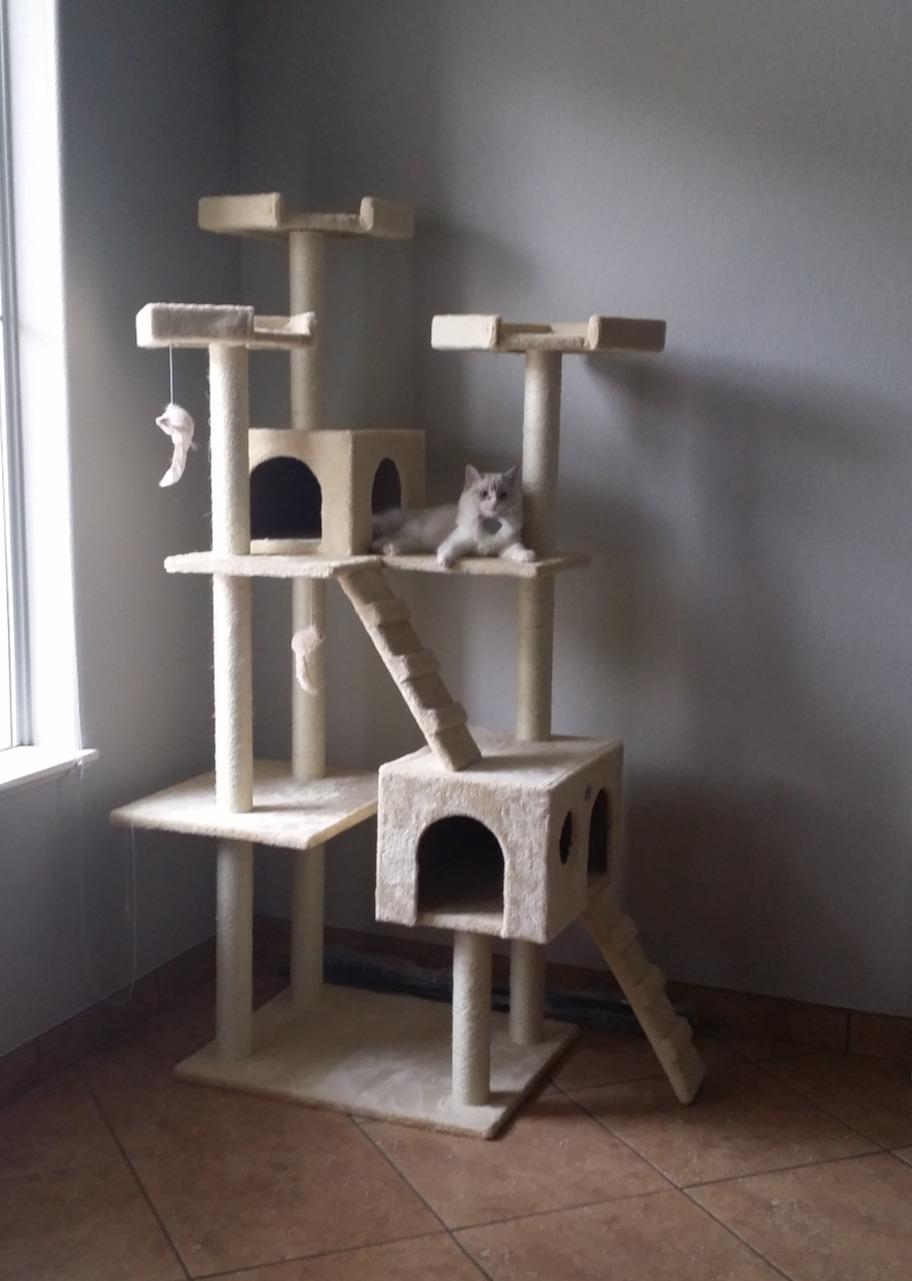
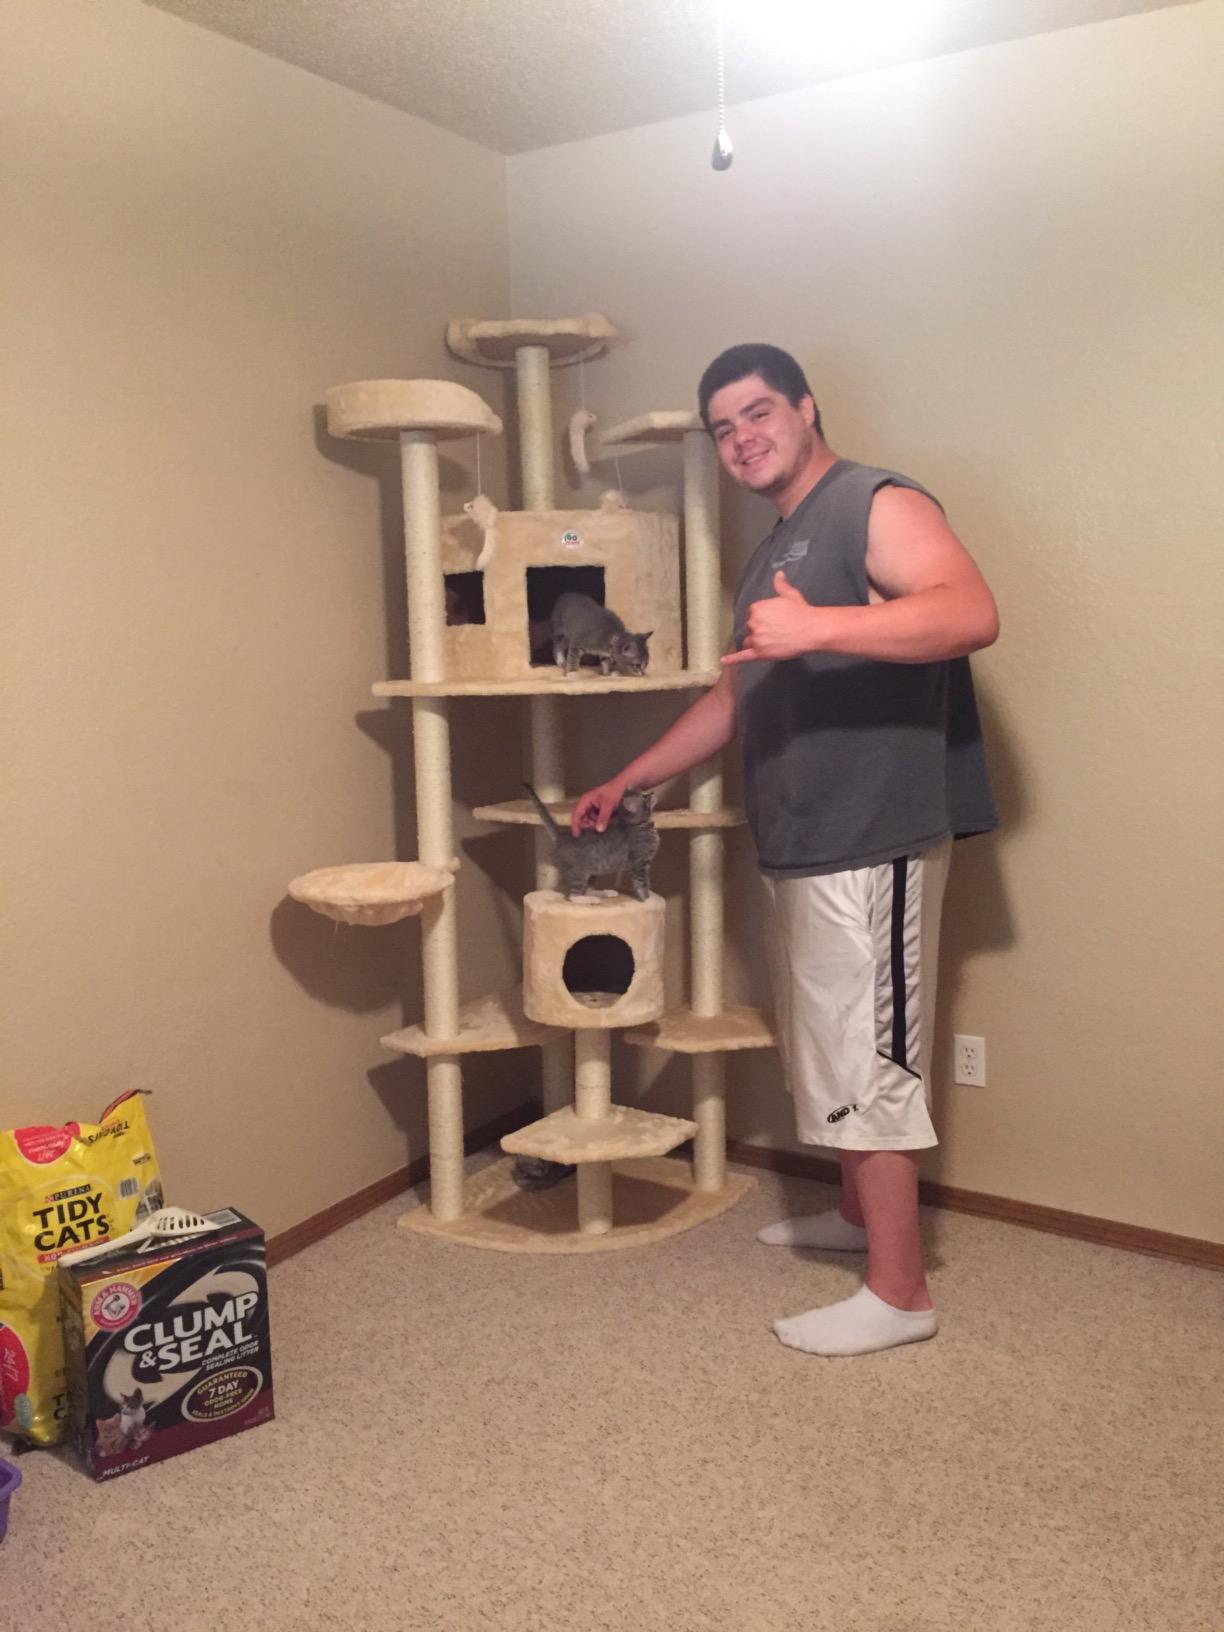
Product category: items_cat tree
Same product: no